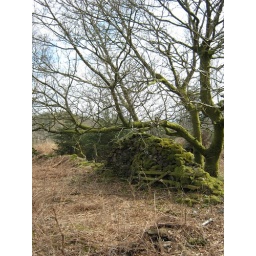
A moss-covered stone wall, and moss-covered tree in Grizedale.